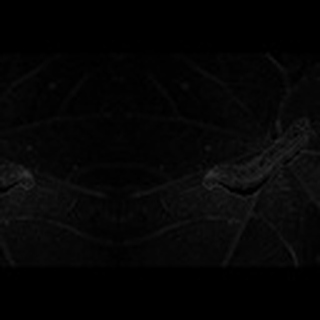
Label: cotton_army_worm